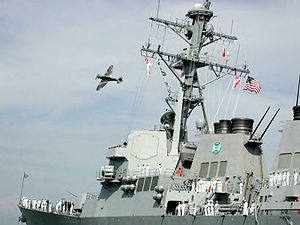
Arleigh Burke-klassen / Opbygning / Elektronik
Mast og AEGIS-antenne på USS Churchill (DDG-84).
"Arleigh Burke-klassen er en destroyerklasse brugt i United States Navy. Skibet er opbygget omkring AEGIS-kampsystemet og SPY-1D multifunktionsradaren og har luftforsvar som primær opgave, men er ganske godt udrustet til at deltage i enhver anden slags krigsførelse. Klassen er navngivet efter Admiral Arleigh ""31-Knot"" Burke, en kendt amerikansk destroyerchef under 2. verdenskrig, som senere blev chef for den amerikanske flåde.